Santa Maria della Pace, Milan

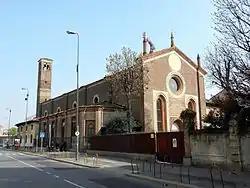
Milan - Church of S. Maria della Pace

The Chiesa di Santa Maria della Pace is a church in Milan, Italy. It was built in 1497.